Lamium

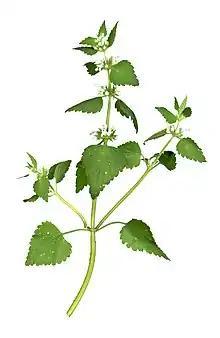
Scanograph of "Lamium moschatum"

"Lamium" species are used as food plants by the larvae of some Lepidoptera species including angle shades, setaceous Hebrew character and the "Coleophora" case-bearers "C. ballotella", "C. lineolea" and "C. ochripennella".